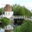
Label: bridge